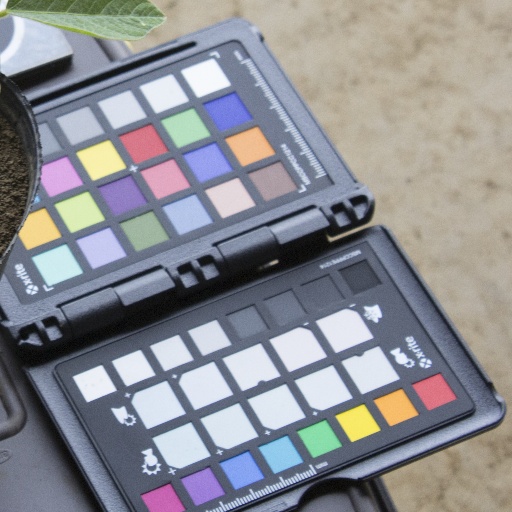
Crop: soybean